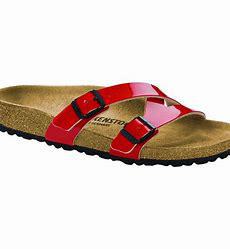
Brand: Birkenstock
Model: 100